Maryland Terrapins football under Jim Tatum

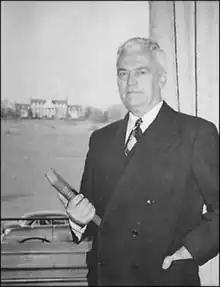
H. C. "Curley" Byrd served as Maryland president during most of Tatum's tenure.

In 1954, Curley Byrd resigned as university president in order to enter state politics, and was replaced by Dr. Wilson Elkins, a Rhodes scholar and former Texas quarterback. Elkins worked to improve academic standards at the school, which had been criticized for overemphasizing football. One year during Tatum's tenure, the school awarded 93 football scholarships averaging $944 each ($ adjusted for inflation). "The Diamondback" student newspaper said that, while Tatum was at Maryland, it "was an era in which an inadequate stadium became ultra-adequate, and an inadequate library became more inadequate."